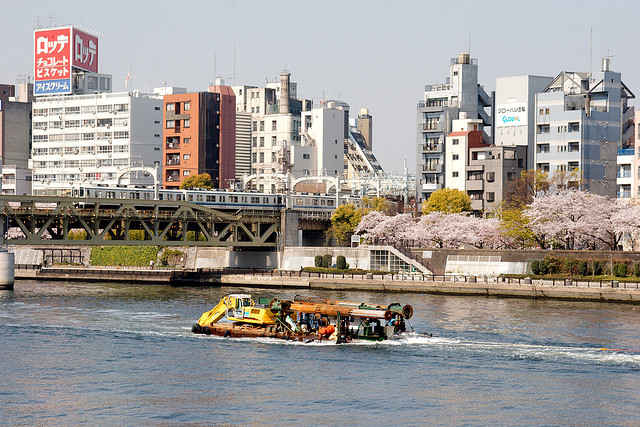
a boat is going down a large river

A small boat is traveling down the river by the city.

The boat is navigating through the urban area.

There is a large boat hauling items on the river.